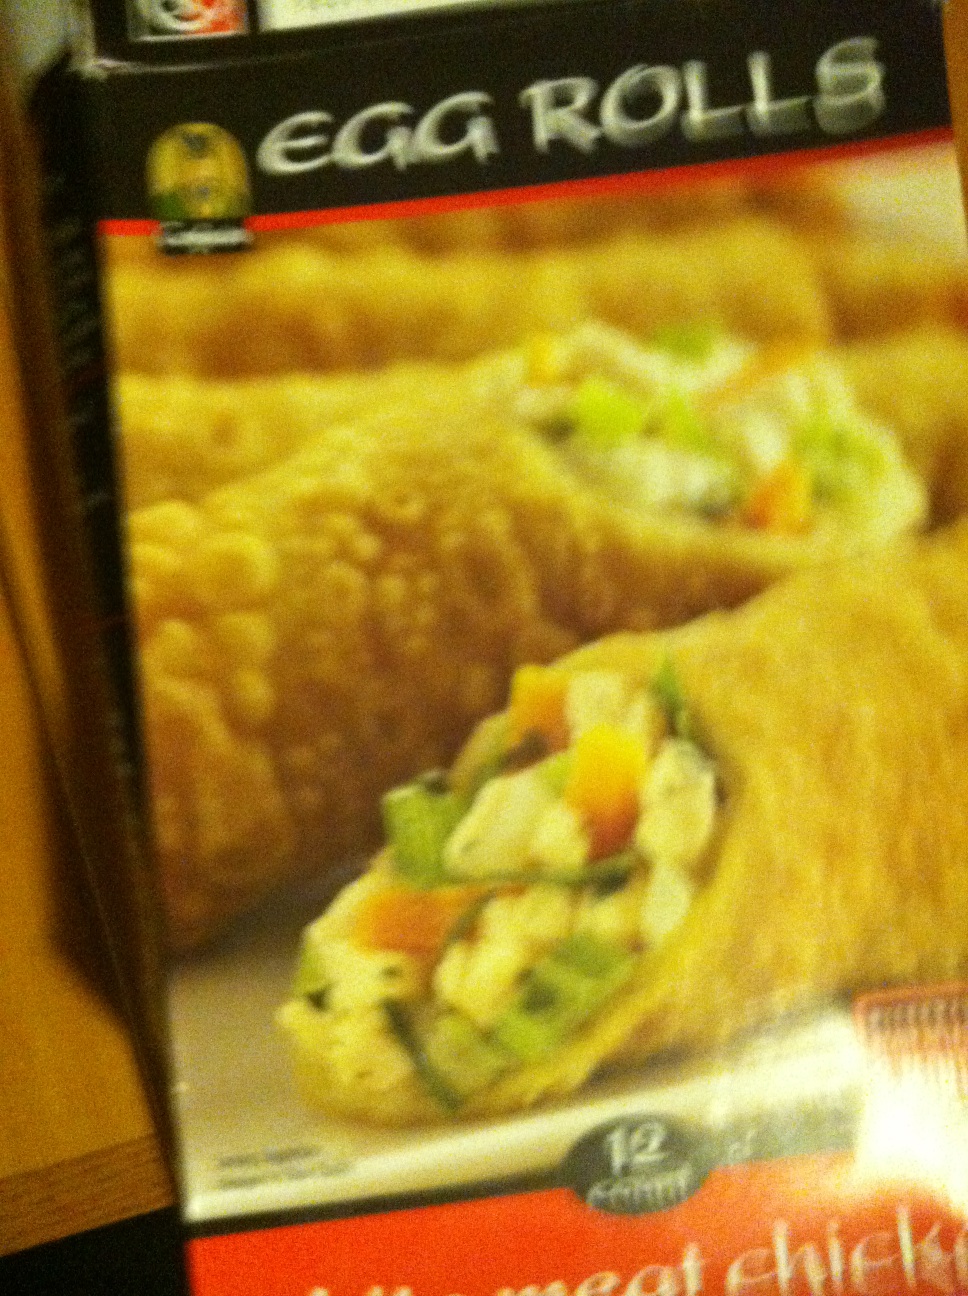Question: What is this brand name?
Answer: unanswerable